Tarja Halonen

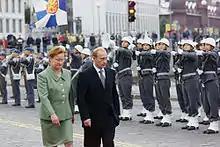
Russian President Vladimir Putin and Tarja Halonen in Helsinki, 2–3 September 2001.

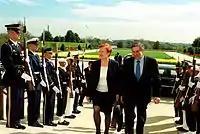
Tarja Halonen and Paul Wolfowitz in 2002

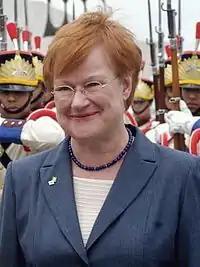
Halonen visit to Brazil, in October 2003

After her narrow election victory in the first election, Halonen's approval ratings rose and reached a peak of 88% in December 2003.